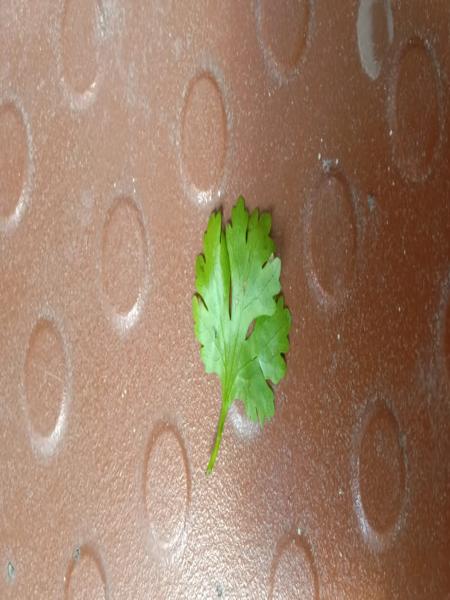
Plant: Coriender